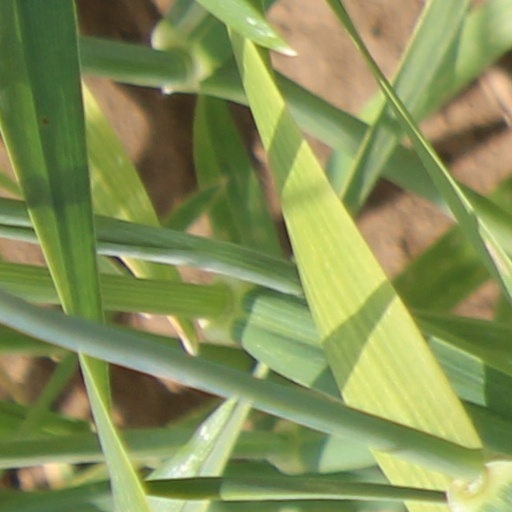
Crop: wheat